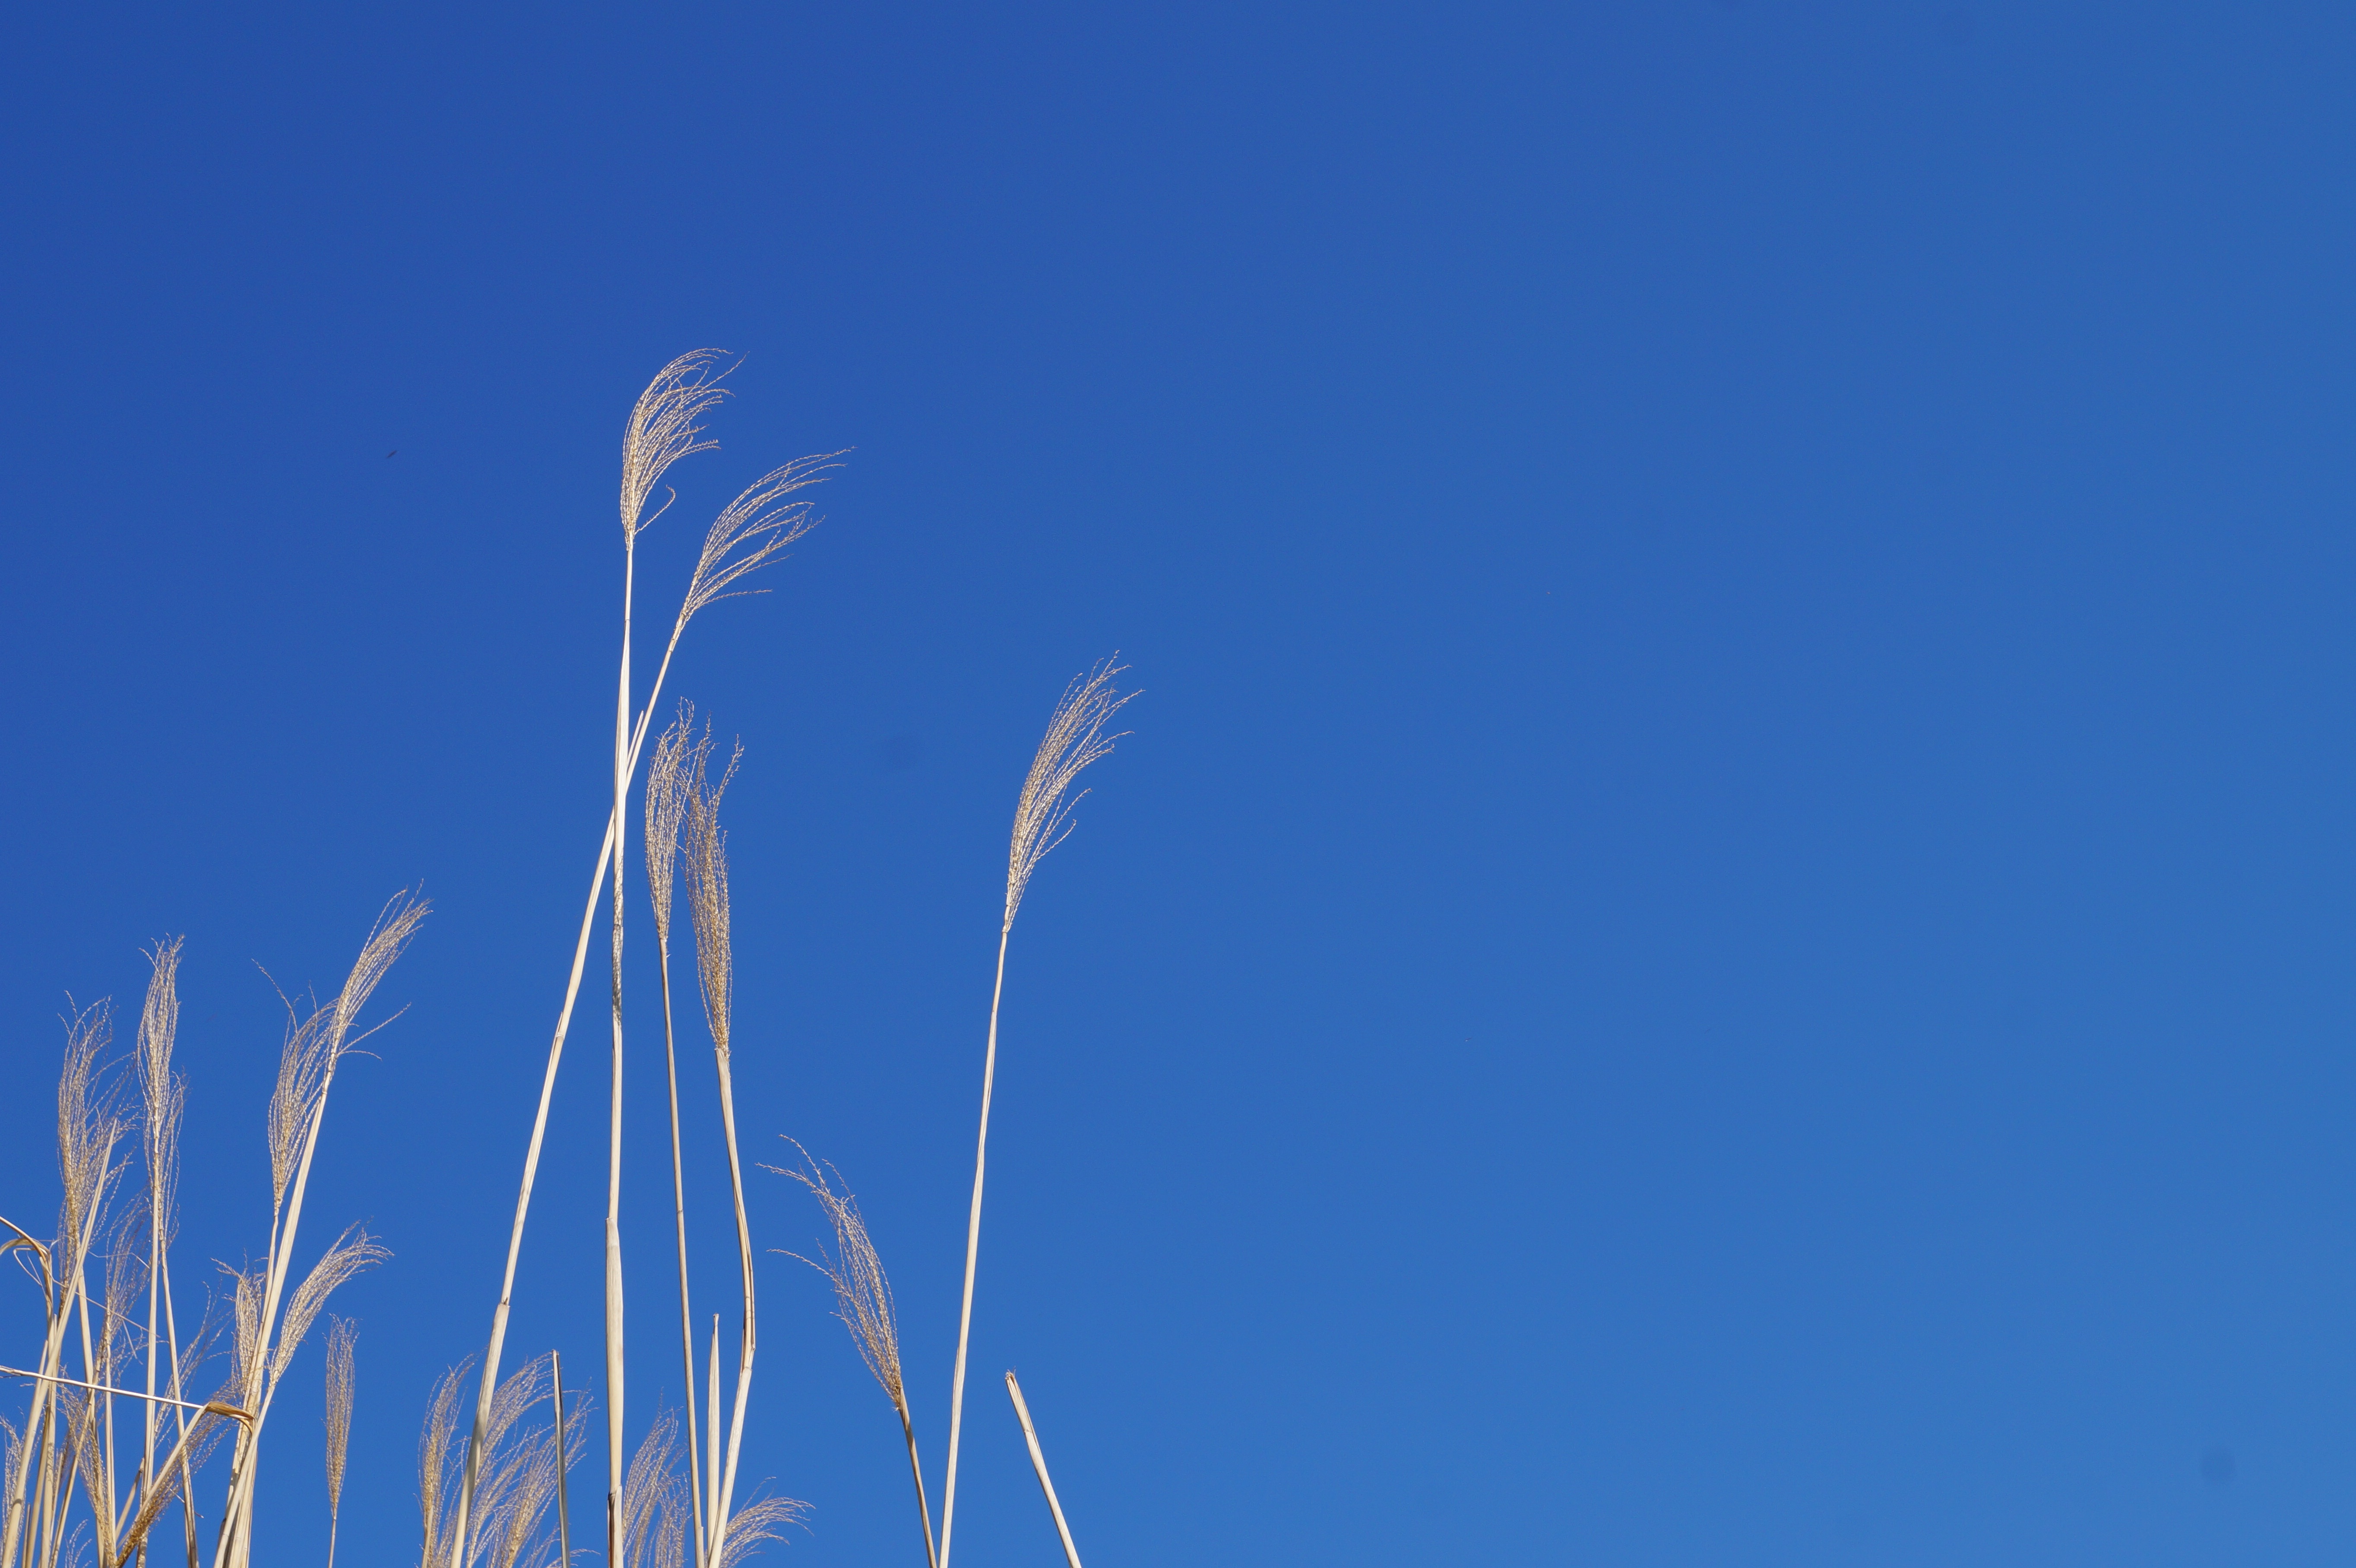
landscape, nature, path, grass, branch, cloud, plant, sky, field, flower, wind, walk, line, peace, blue, rest, plants, trees, seasons, forests, flowering plant, stromovka, the trail, grass family, atmosphere of earth, land plant